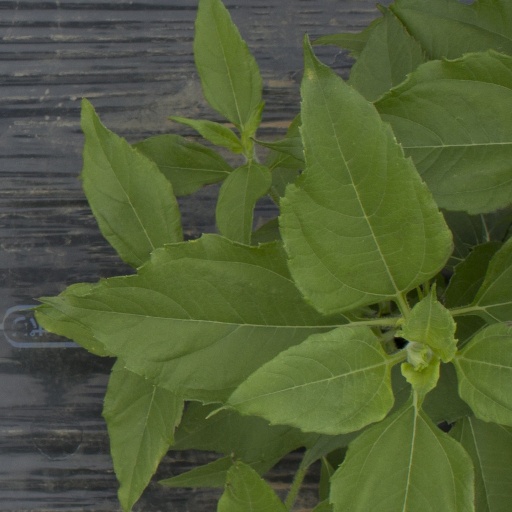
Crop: Jerusalem artichoke